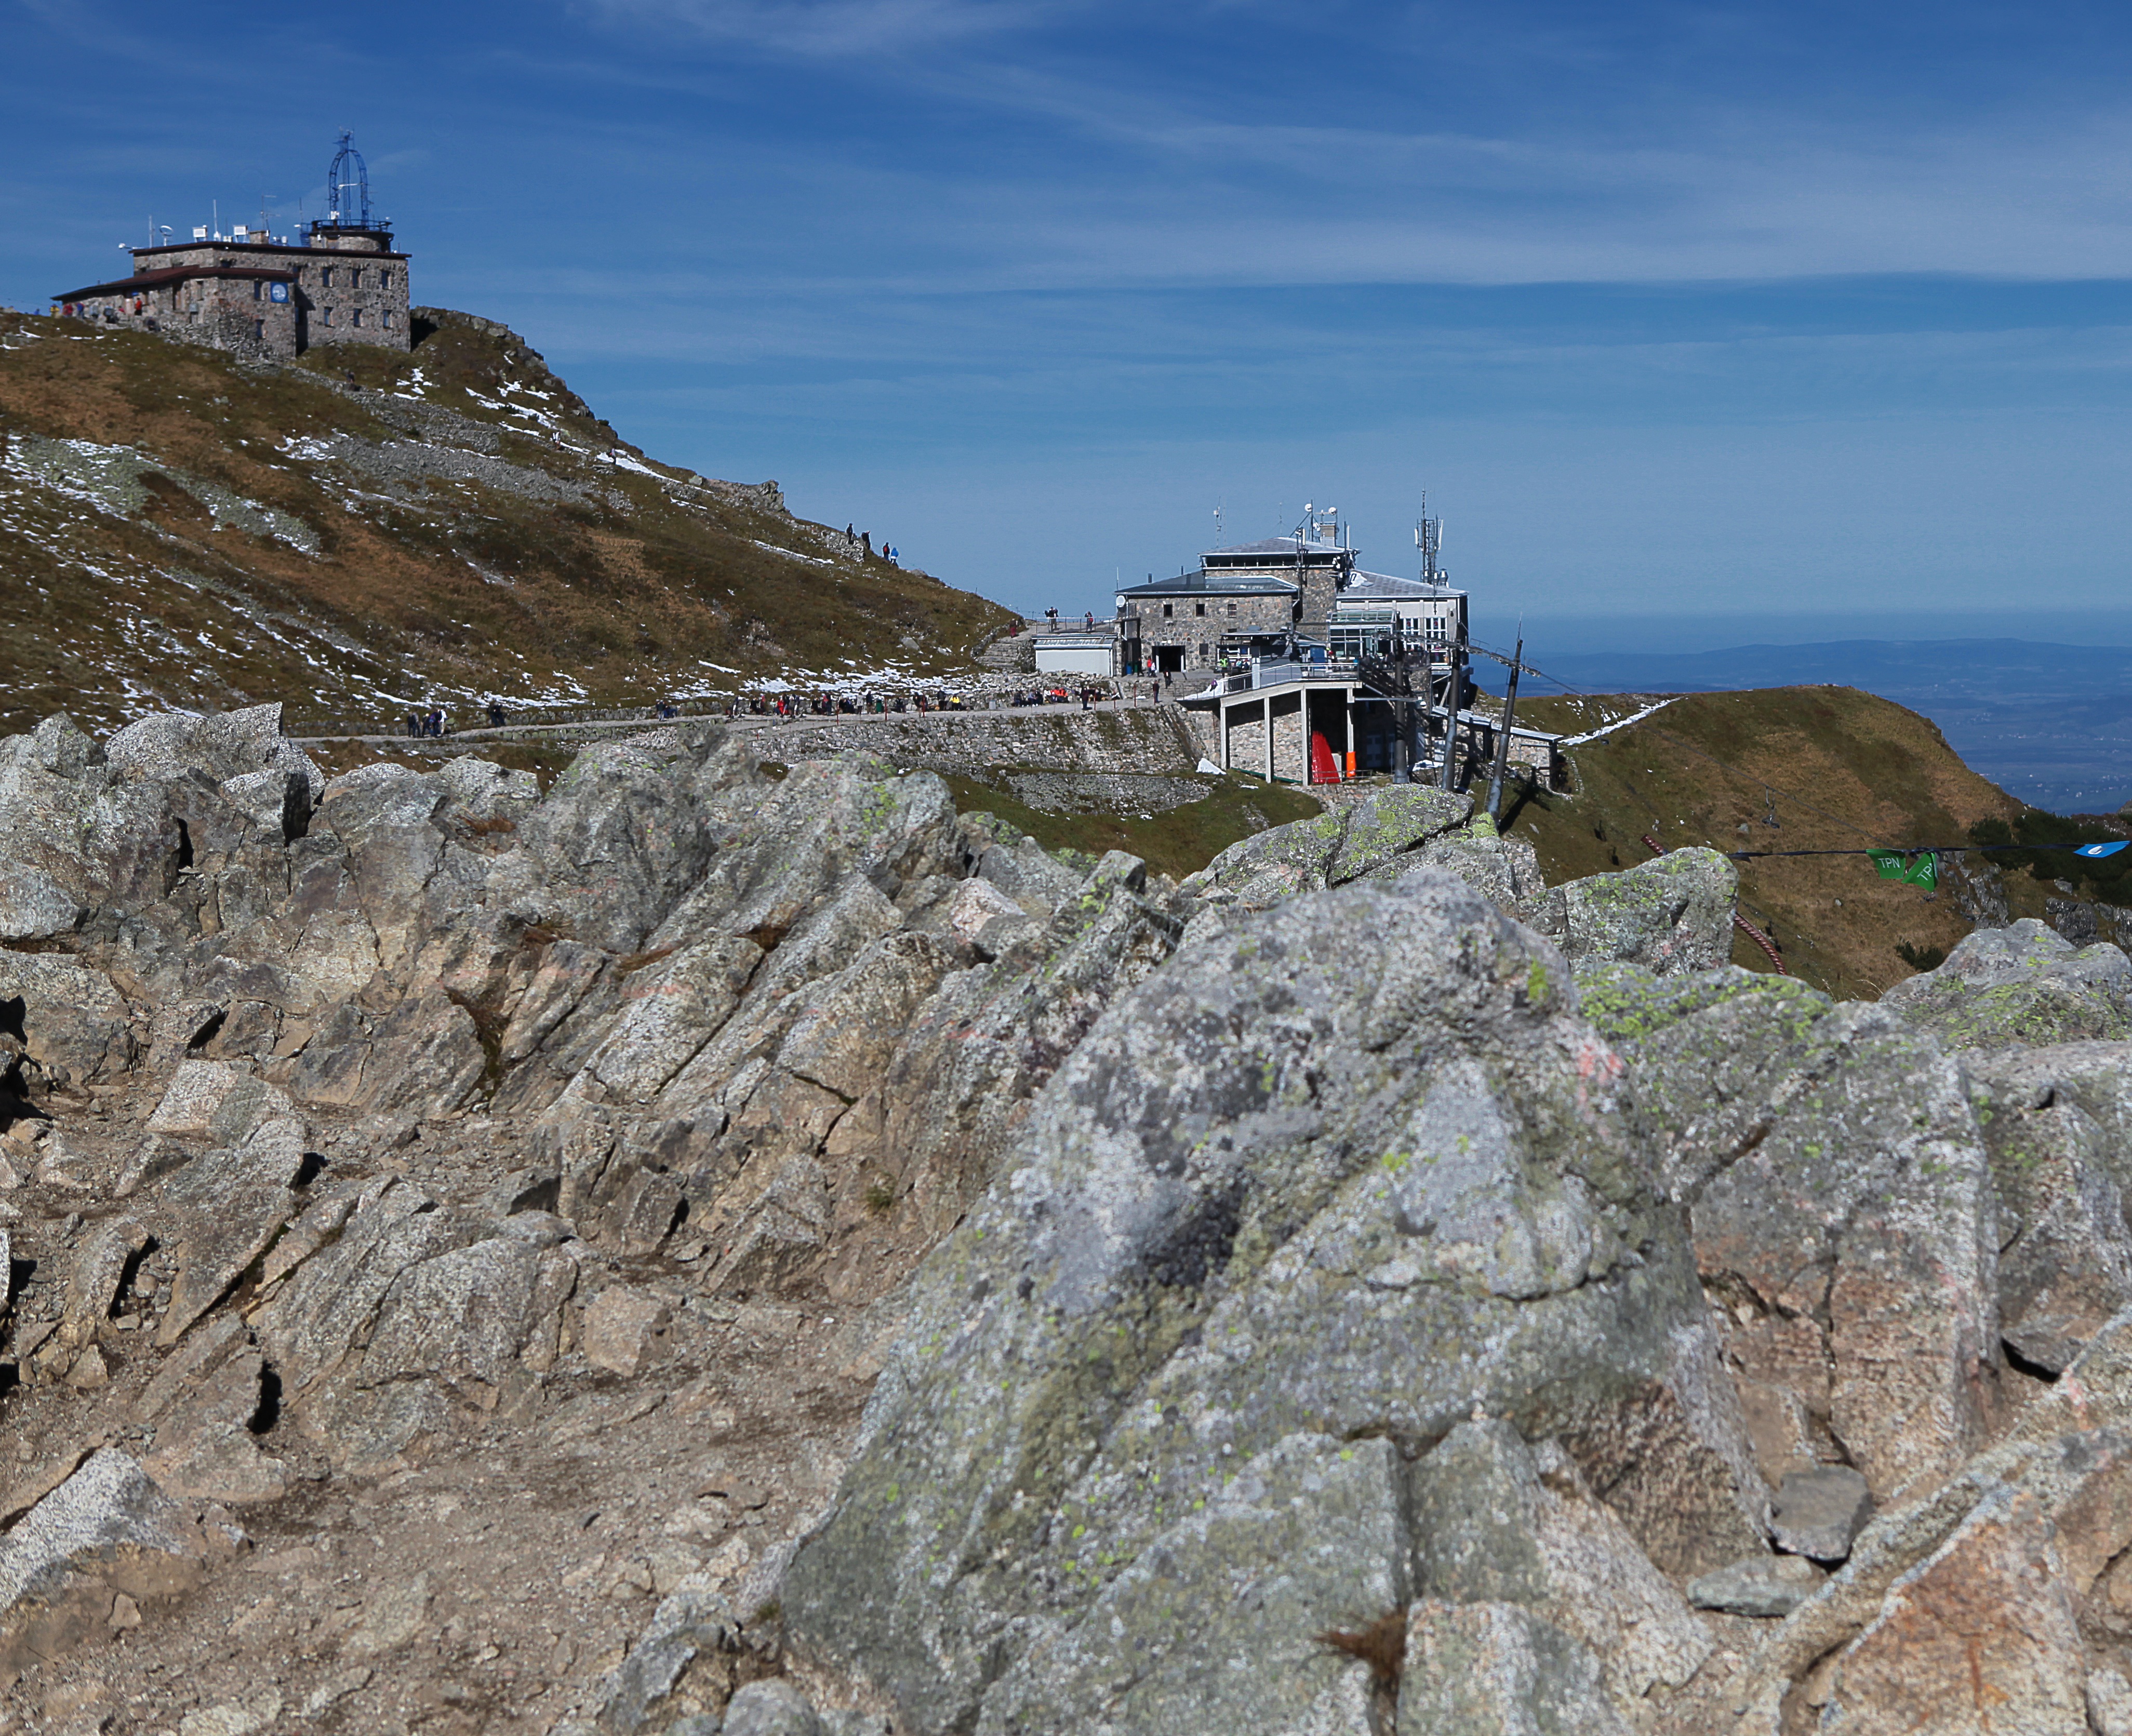
sea, coast, nature, rock, walking, mountain, hiking, adventure, mountain range, cliff, vehicle, tower, autumn, terrain, ridge, summit, rocks, geology, the national park, cape, tatry, the station, polish tatras, the stones, sunny day, landform, a view of the mountains, the observatory, mountainous landforms, top of kasprowy